Balmaa

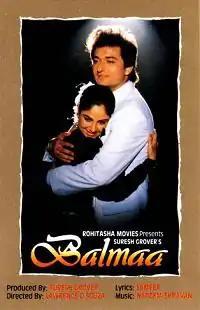
Poster

Balmaa is a 1993 Hindi-language film directed by Lawrence D'Souza. It stars Avinash Wadhavan, Ayesha Jhulka, Saeed Jaffrey, Anjana Mumtaz in pivotal roles. "Balmaa" is a not proper Hindi word, but in India people often use the word balma to describe the life partner; i.e. wife or better half.